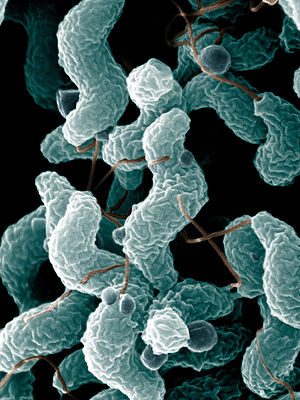
Campylobacter
Campylobacter bakterier
Campylobacter er en slægt af bakterier, der er gram-negative, spiralformede og microaerophile. Campylobacter jejuni er nu anset som en af de vigtigste årsager til bakteriel fødevarebåren sygdom i mange udviklede lande. Mindst en halv snes arter af Campylobacter har været impliceret i human sygdom, med C. jejuni og C. coli de mest almindelige.